Schramm Building

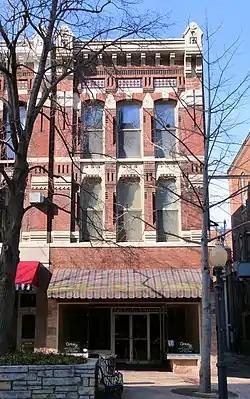

Schramm Building, also known as Jochims Building, is a historic building located in the central business district of Burlington, Iowa, United States. It was individually listed on the National Register of Historic Places in 1999, and it was included as a contributing property in the Downtown Commercial Historic District in 2015.